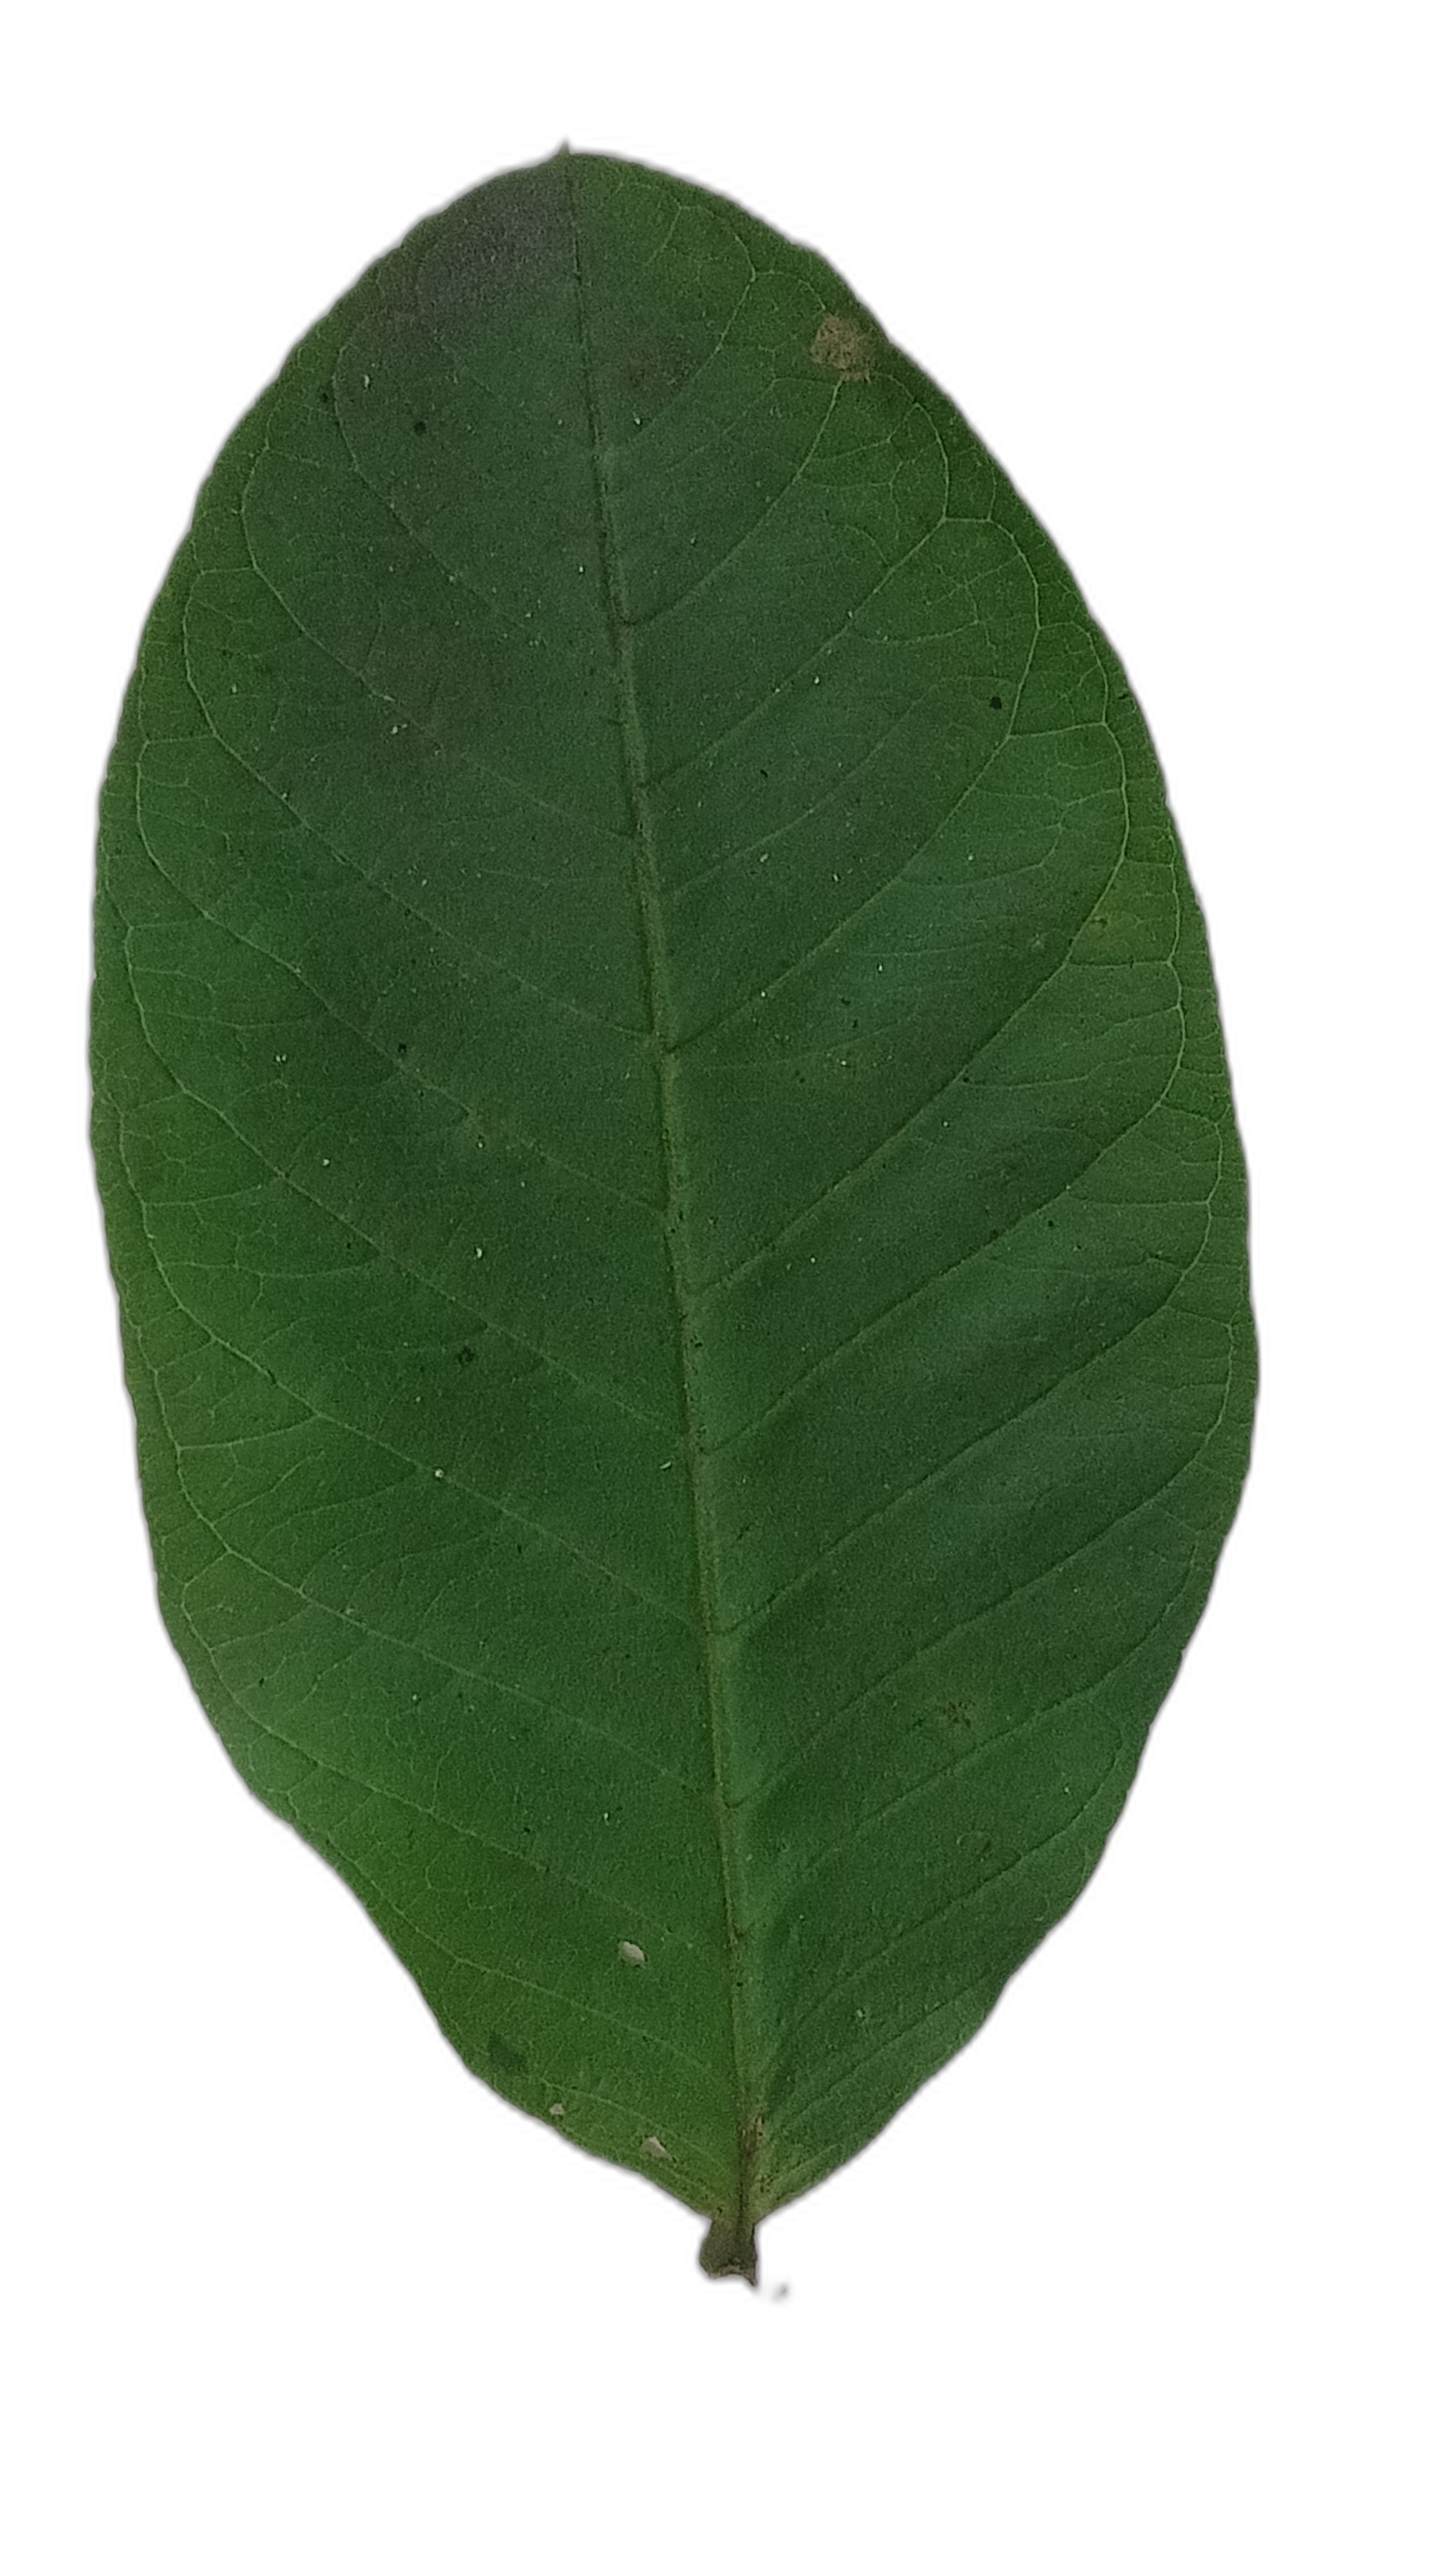
Plant part: leaf
Disease: Healthy